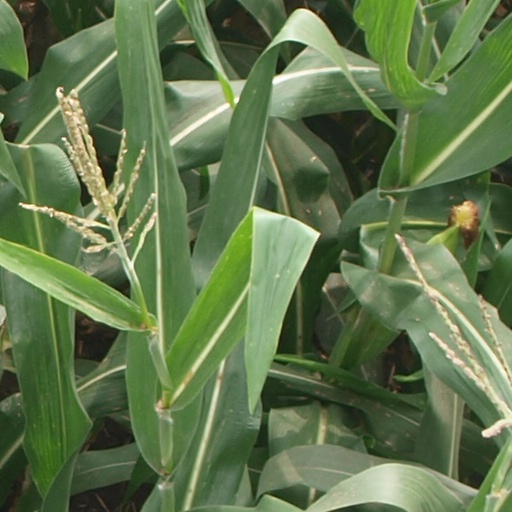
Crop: maize; corn